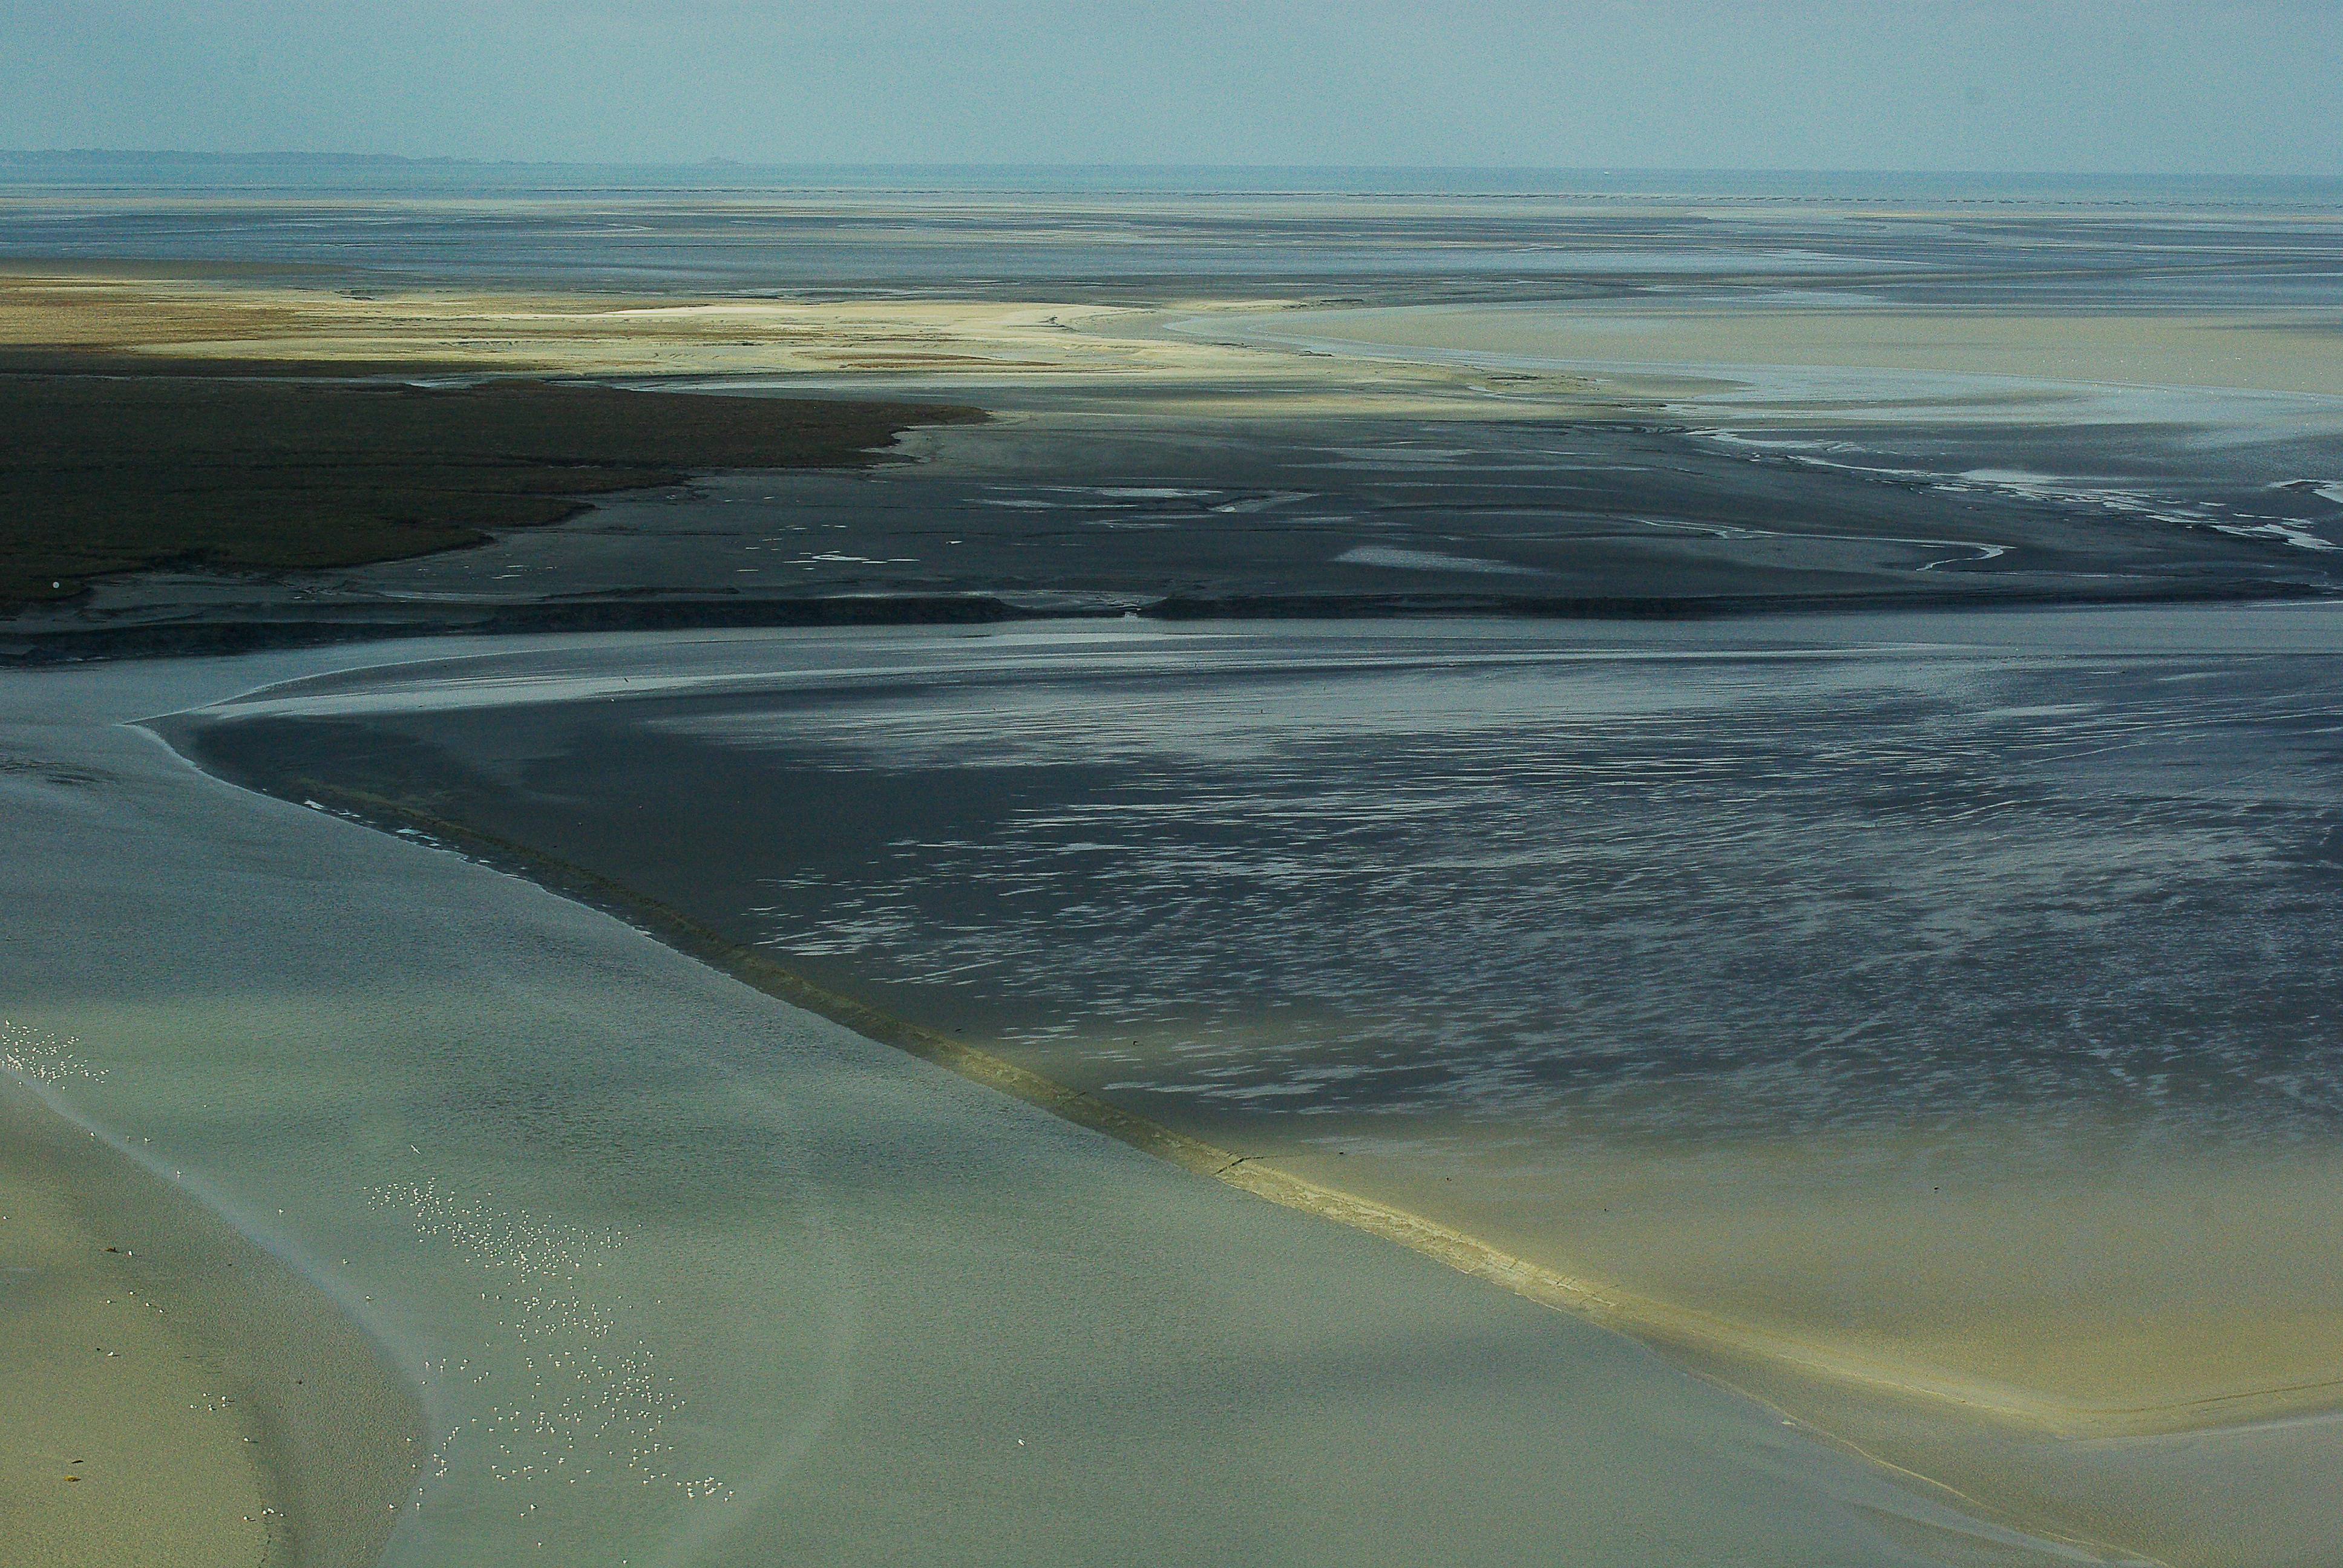
beach, sea, coast, sand, ocean, horizon, morning, shore, wave, dawn, france, reflection, low tide, bay, terrain, body of water, normandy, habitat, estuary, landform, arctic ocean, mont saint michel, mudflat, natural environment, atmospheric phenomenon, atmosphere of earth, wind wave